Edward Sibbert

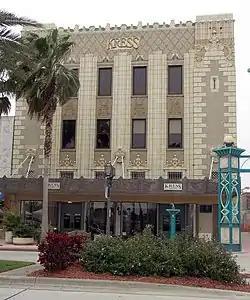
Sibbert-designed Kress Building in Daytona Beach, Florida

Edward F. Sibbert (July 1, 1889 – 1982) was a Brooklyn-born American architect. He is best remembered for the fifty or so retail stores he designed during a 25-year career as the head architect at the S. H. Kress & Co. chain of five-and-dimes. His tenure at Kress coincided roughly with the company's peak years of success, and many of his Art Deco-style buildings have survived beyond the chain's 1980 demise and are in use today in other purposes.